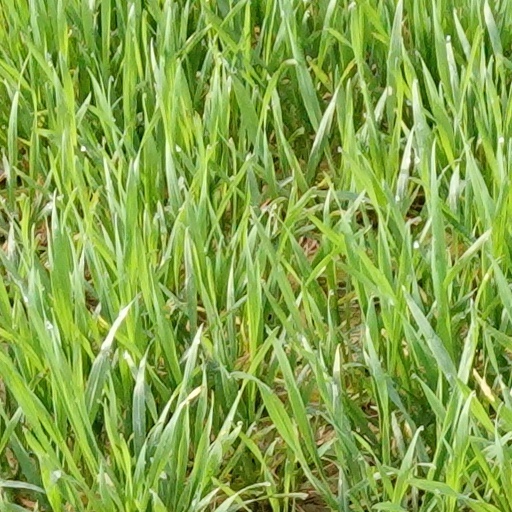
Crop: wheat